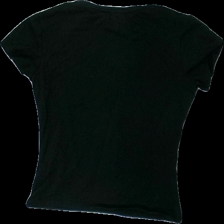
View: back
Type: T-shirt
Category: Ladies
Brand: Cubus
Colors: Black
Material: 94% Cotton 6% Cont?
Cut: Regular
Size: S
Season: All
Price range: 50-100
Recommended usage: Reuse